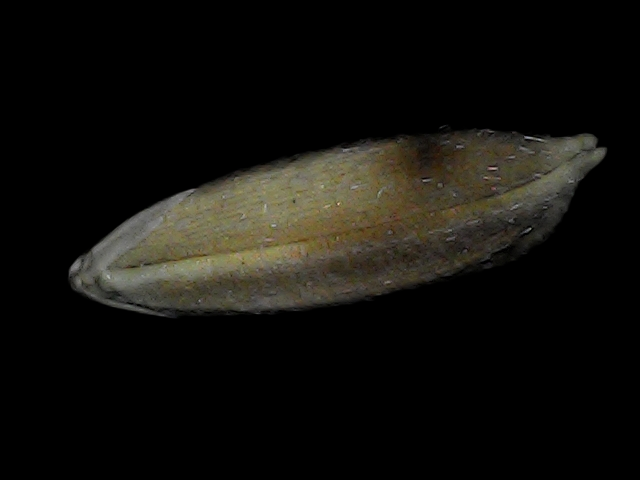
Rice variety: Bd91